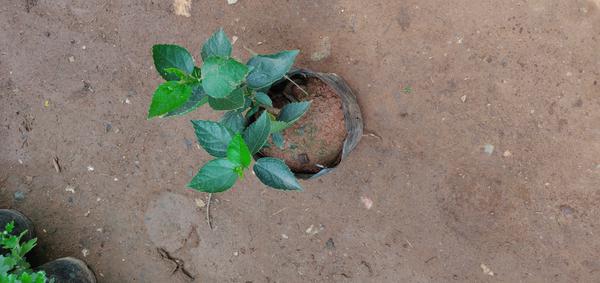
Plant: Hibiscus